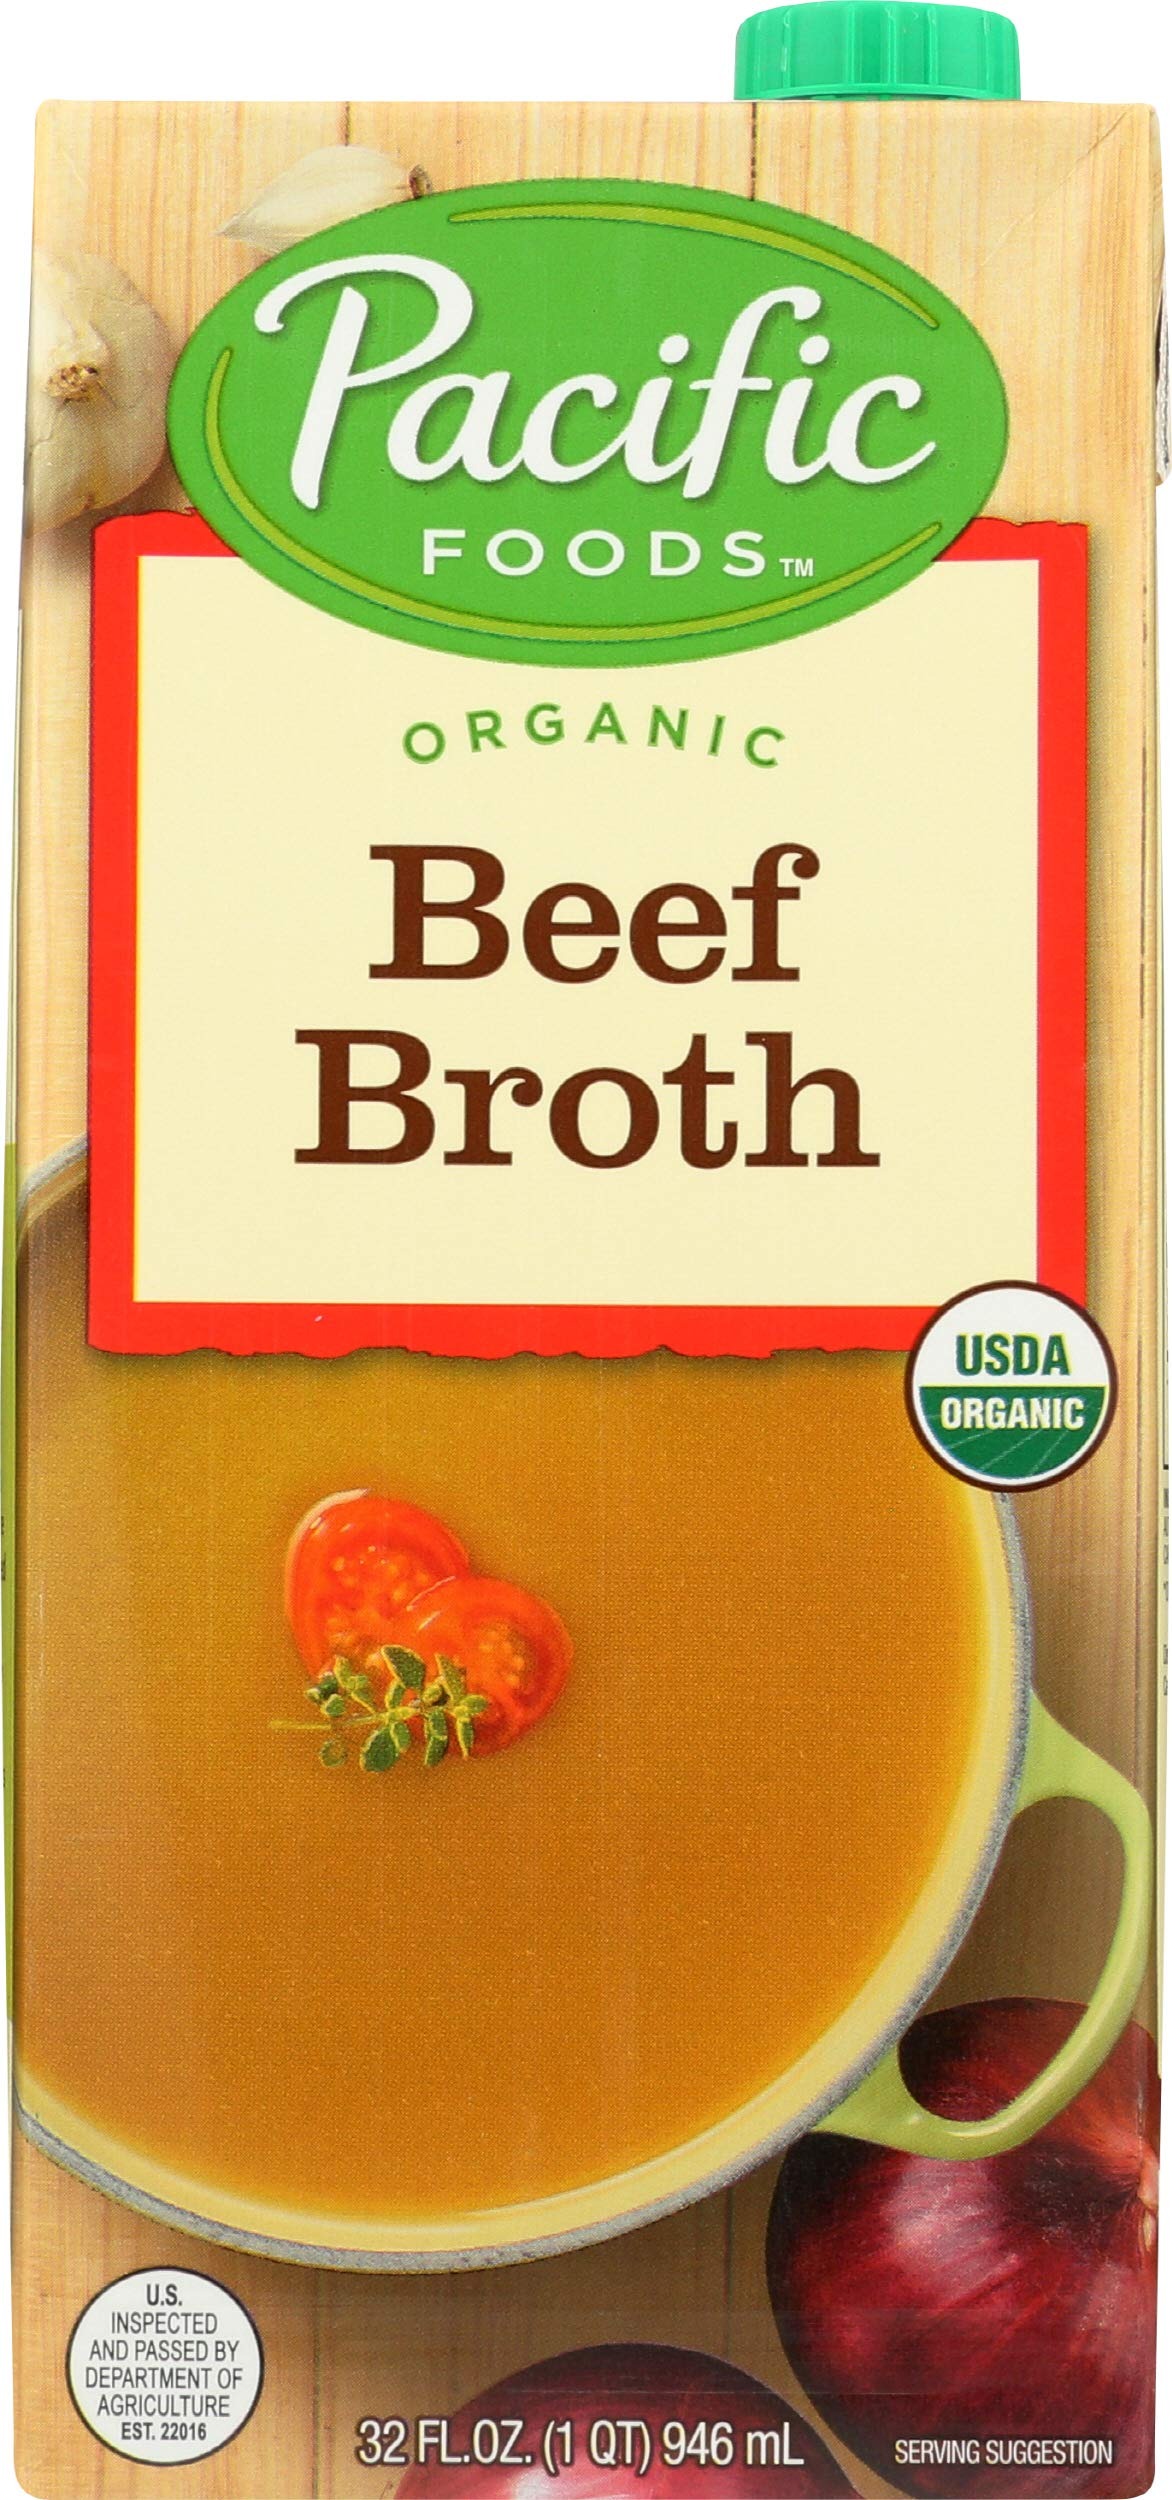
Item Name: Pacific Foods Organic Beef Broth, 32 oz
Bullet Point 1: Slow simmered broth captures the full meaty flavor of organic beef that is seasoned with garlic and sea salt
Bullet Point 2: Use as a base for soups, risottos and pasta dishes
Bullet Point 3: Fat-free and gluten-free
Bullet Point 4: Refrigerate after opening and use within 7 to 10 days
Bullet Point 5: 32-ounce carton
Value: 32.0
Unit: Fl Oz

Price: 4.69